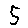
Label: 5